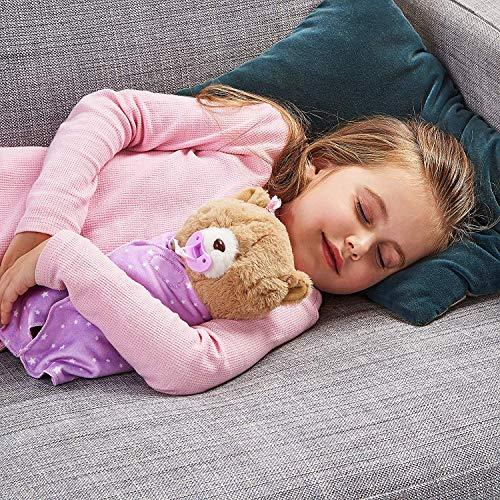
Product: Little Live Pets Cozy Dozy Cubbles The Bear, Multicolor
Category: Toys & Games | Stuffed Animals & Plush Toys | Plush Interactive Toys
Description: Cubbles the Cozy Dozy is so soft and cuddly, she makes the best bedtime buddy.
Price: $25.49
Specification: ProductDimensions:10.5x10.5x4inches|ItemWeight:13.4ounces|ShippingWeight:14.4ounces(Viewshippingratesandpolicies)|ASIN:B07NSMN9ZK|Itemmodelnumber:28847|Manufacturerrecommendedage:5-15years|Batteries:2AAbatteriesrequired.(included)